Little Compton, Rhode Island

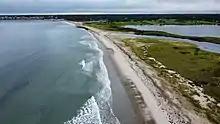
View of South Shore Beach, Goosewing Beach and Quicksand Pond

In 2021, there were 3,600 people in 1,592 households. Of the 2,444 housing units in Little Compton in 2021, only 65% were reported as occupied, leaving 855 units (35%) vacant for seasonal use only.